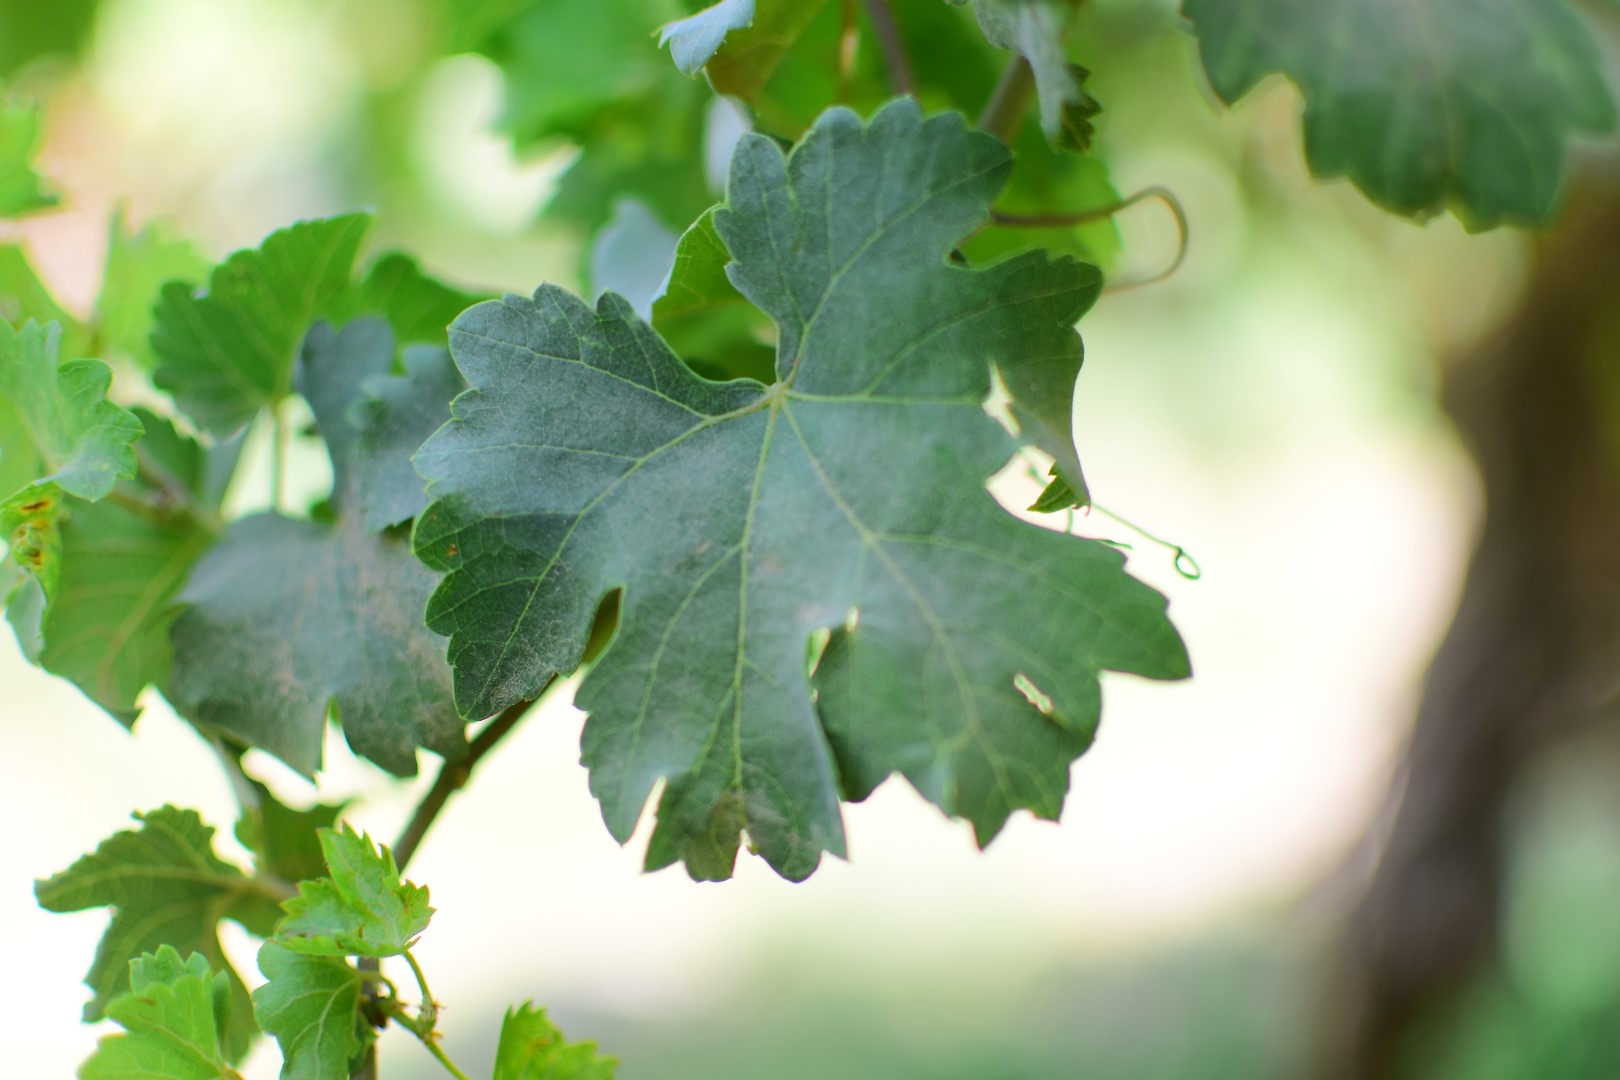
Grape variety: Shdah